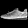
Label: Sneaker